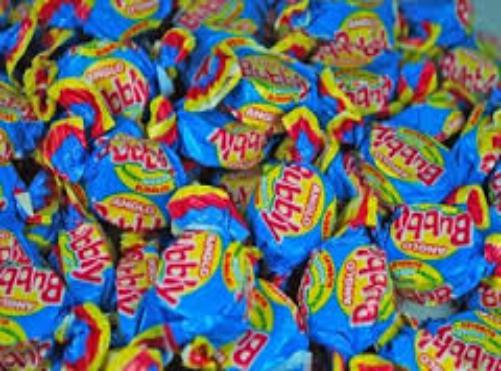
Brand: Anglo Bubbly
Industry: Food